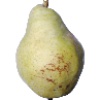
Label: pear_williams